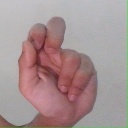
अक्षर: ढ